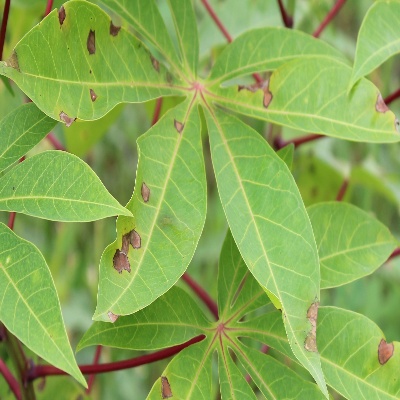
Crop: Cassava
Condition: brown spot